Sins that cry to Heaven for Vengeance

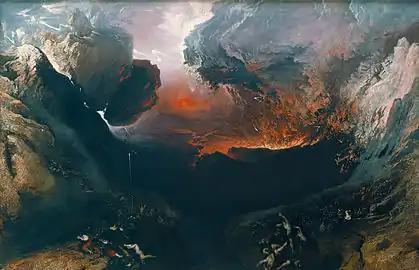
"The Great Day of His Wrath", an 1851–1853 oil painting on canvas by the English painter John Martin.

In Christian hamartiology, the sins that cry to Heaven for Vengeance are four specific sins which are listed by the Bible.